List of international cricket centuries by Kane Williamson

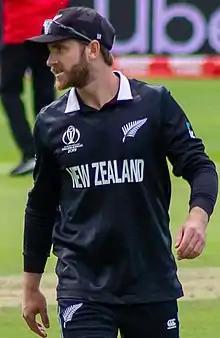
Kane Williamson fielding in a 2019 Cricket World Cup match vs. Afghanistan

Kane Williamson is an international cricketer who represents the New Zealand national cricket team. He is the former captain of Black Caps, serving them in all formats. A right handed top order batsman, he has scored 48 centuries33 in Tests and 15 in ODIs, which is the most scored by a New Zealand cricketer . In January 2015, former New Zealand cricketer Martin Crowe noted that, "we're seeing the dawn of probably our greatest ever batsman" in Williamson.